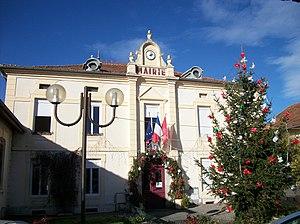
Mairie
Loures-Barousse est une commune française située dans le département des Hautes-Pyrénées, en région Occitanie.